Telefunken FuBK

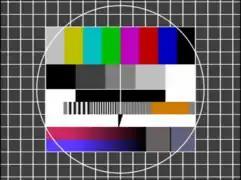
Standard 4:3 FuBK pattern showing anti-PAL lines near the bottom right.

The Telefunken FuBK (from the German "Funkbetriebskommission" for ""Television Service Commission"") is an electronic analogue television test card developed by AEG-Telefunken and Bosch Fernseh in West Germany as the successor to the monochrome T05 test card in the late-1960s and used with analogue 625-lines PAL broadcasts.